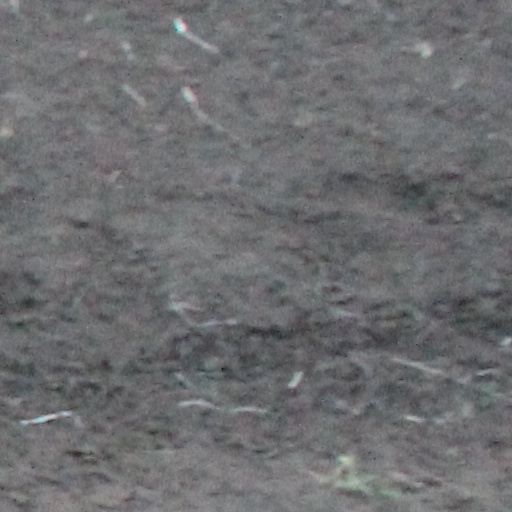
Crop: wheat